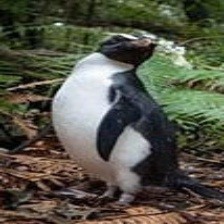
Species: FIORDLAND PENGUIN
Scientific name: EUDYPTES PACHYRHYNCHUS
ImageNet parent category: king_penguin